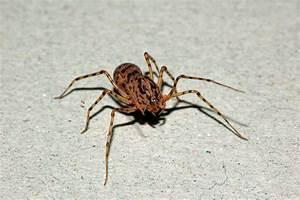
spider